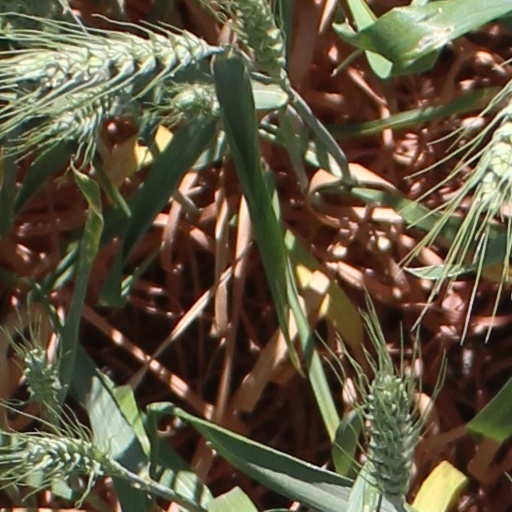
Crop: wheat